Mascot (sternwheeler)

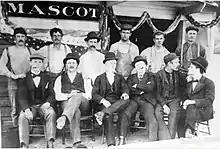
Officers and crew of "Mascot", posed photograph, probably taken on an Independence Day, circa 1900.

On the morning of May 20, 1903, William Wisler, a deckhand on "Mascot", fell overboard and drowned. The steamer was then coming up the Columbia River from La Center. Wisler was reported to have been cleaning the railing on the upper deck when he apparently lost his balance and fell overboard. Two young women witnesses this, and told two of the young men who were with them about what had happened, but according to the report in the Morning Oregonian, these young men did not tell anyone on the crew.